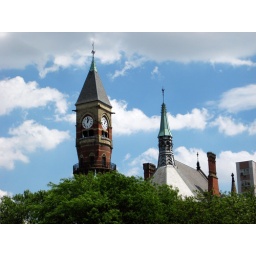
Jefferson Market Library Clock Tower over green tree tops in Greenwich Village New York City NYC 5/4/2010